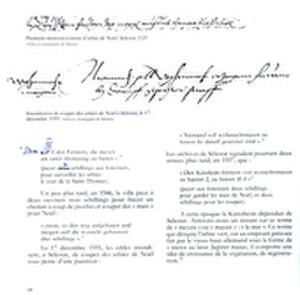
Première mention écrite de la tradition de l'arbre de Noêl, qui figure dans un livre de comptes de la Ville de Sélestat. Il est question d'une dépense de 4 Schillings pour payer des gardes-forestiers chargés de surveiller les arbres dans les forêts municipales...et d'une amende infligée à quiconque coupera lesdits sapins
Cette page concerne l'année 1521 du calendrier julien.